Coastline of the North Sea

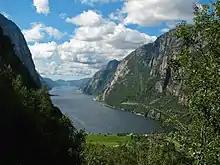
Lysefjord in Norway.

The northern North Sea coasts bear the impression of the enormous glaciers which covered them during the Ice Ages and created fjords, lakes and valleys along the coastline and landscape. Fjords arose by the action of glaciers, which dragged their way through them from the highlands, cutting and scraping deep trenches in the land. Fjords are particularly common on the coast of Norway.